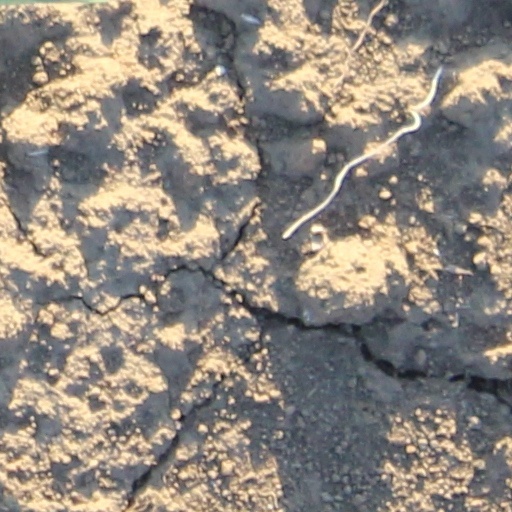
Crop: wheat